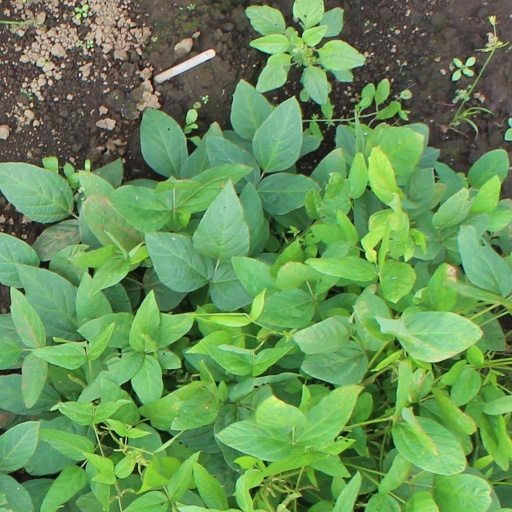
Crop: soybean